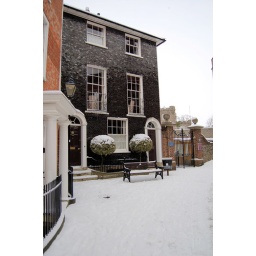
The house by the castle in snow